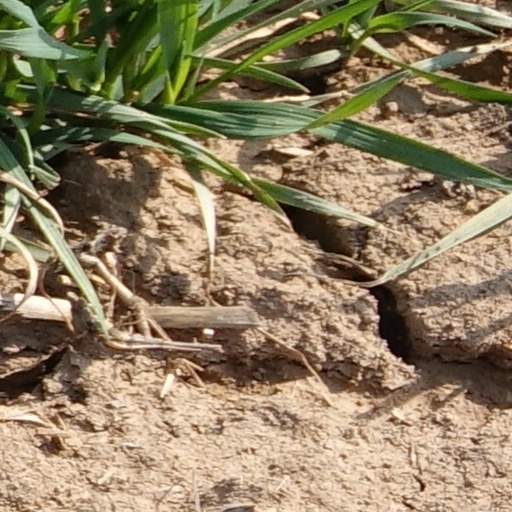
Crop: wheat